Girl Rush

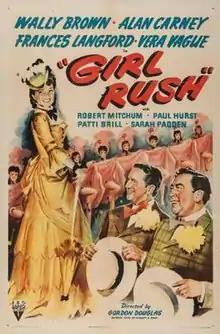
Theatrical release poster

Girl Rush is a 1944 American comedy film directed by Gordon Douglas and written by Robert E. Kent. The film stars Wally Brown, Alan Carney, Frances Langford, Barbara Jo Allen, Robert Mitchum, Paul Hurst, Patti Brill and Sarah Padden. The film was released on October 25, 1944, by RKO Pictures.